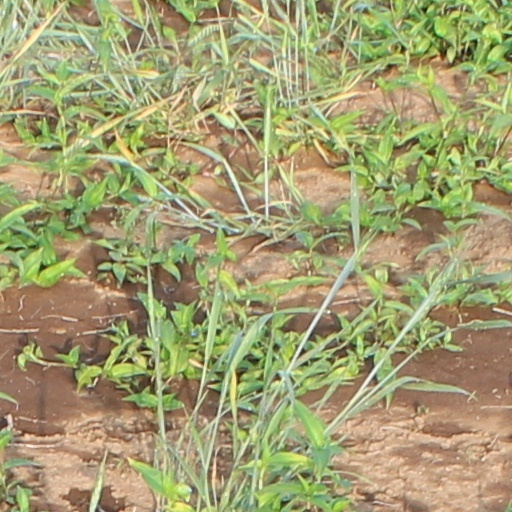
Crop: wheat